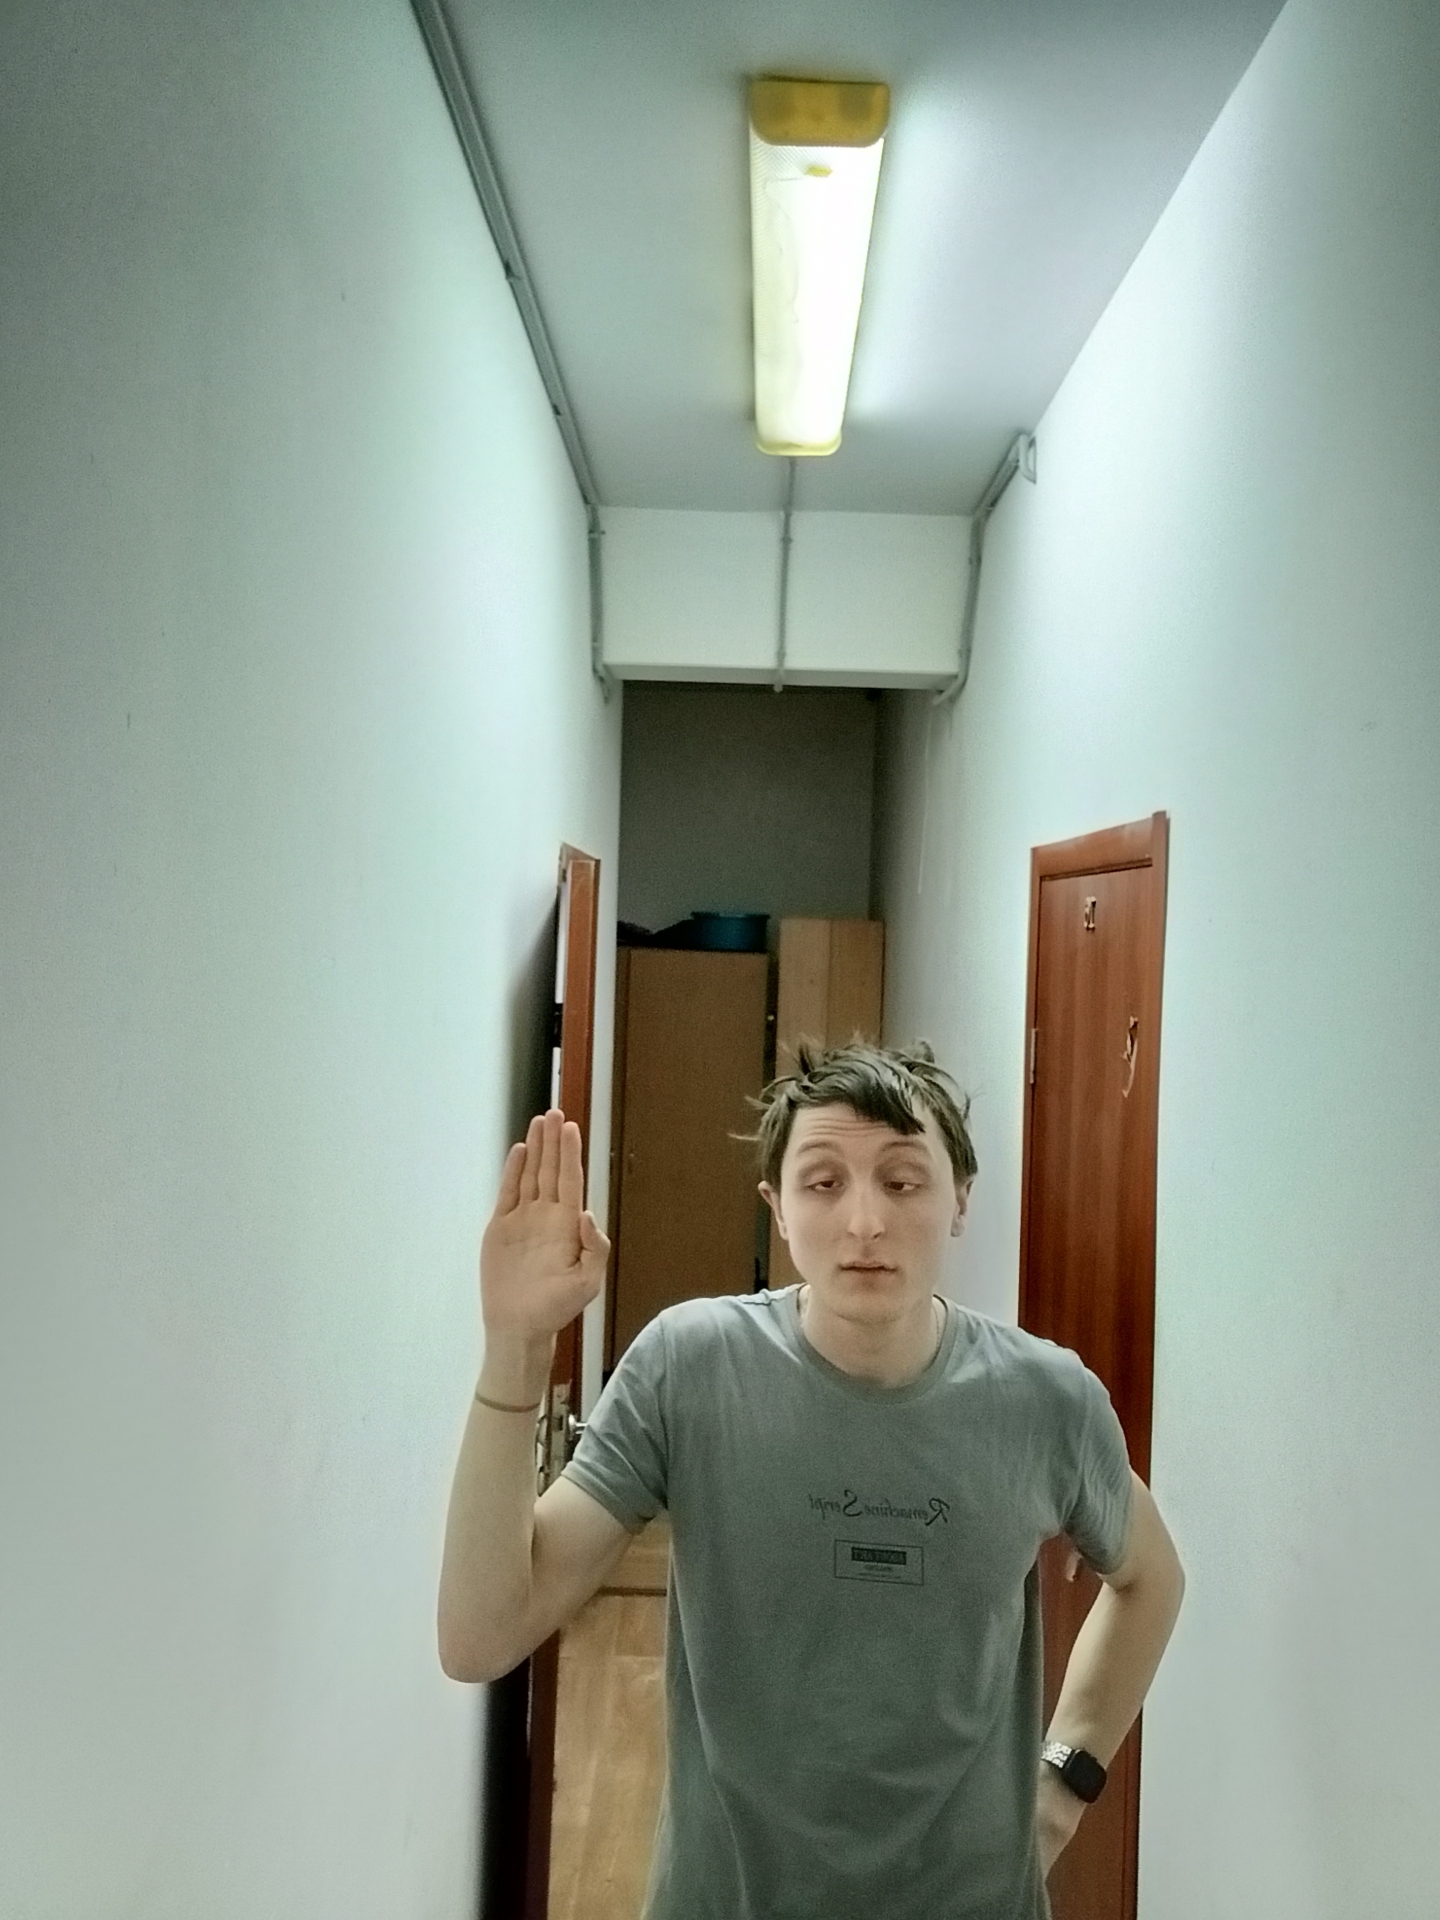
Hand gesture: stop